Aadu Magaadra Bujji

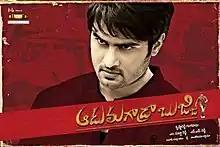
Film poster

Aadu Magaadra Bujji is a 2013 Indian Telugu-language romantic action comedy film directed by debutante director Krishna Reddy Gangadhasuu and starring Sudheer Babu, Asmita Sood and Poonam Kaur in the lead roles. The film is jointly produced by M Subbareddy and S N Reddy under SNR Films India Pvt Ltd and Colours & Claps Entertainments banner. Music is composed by Sri Kommineni.